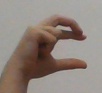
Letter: thal